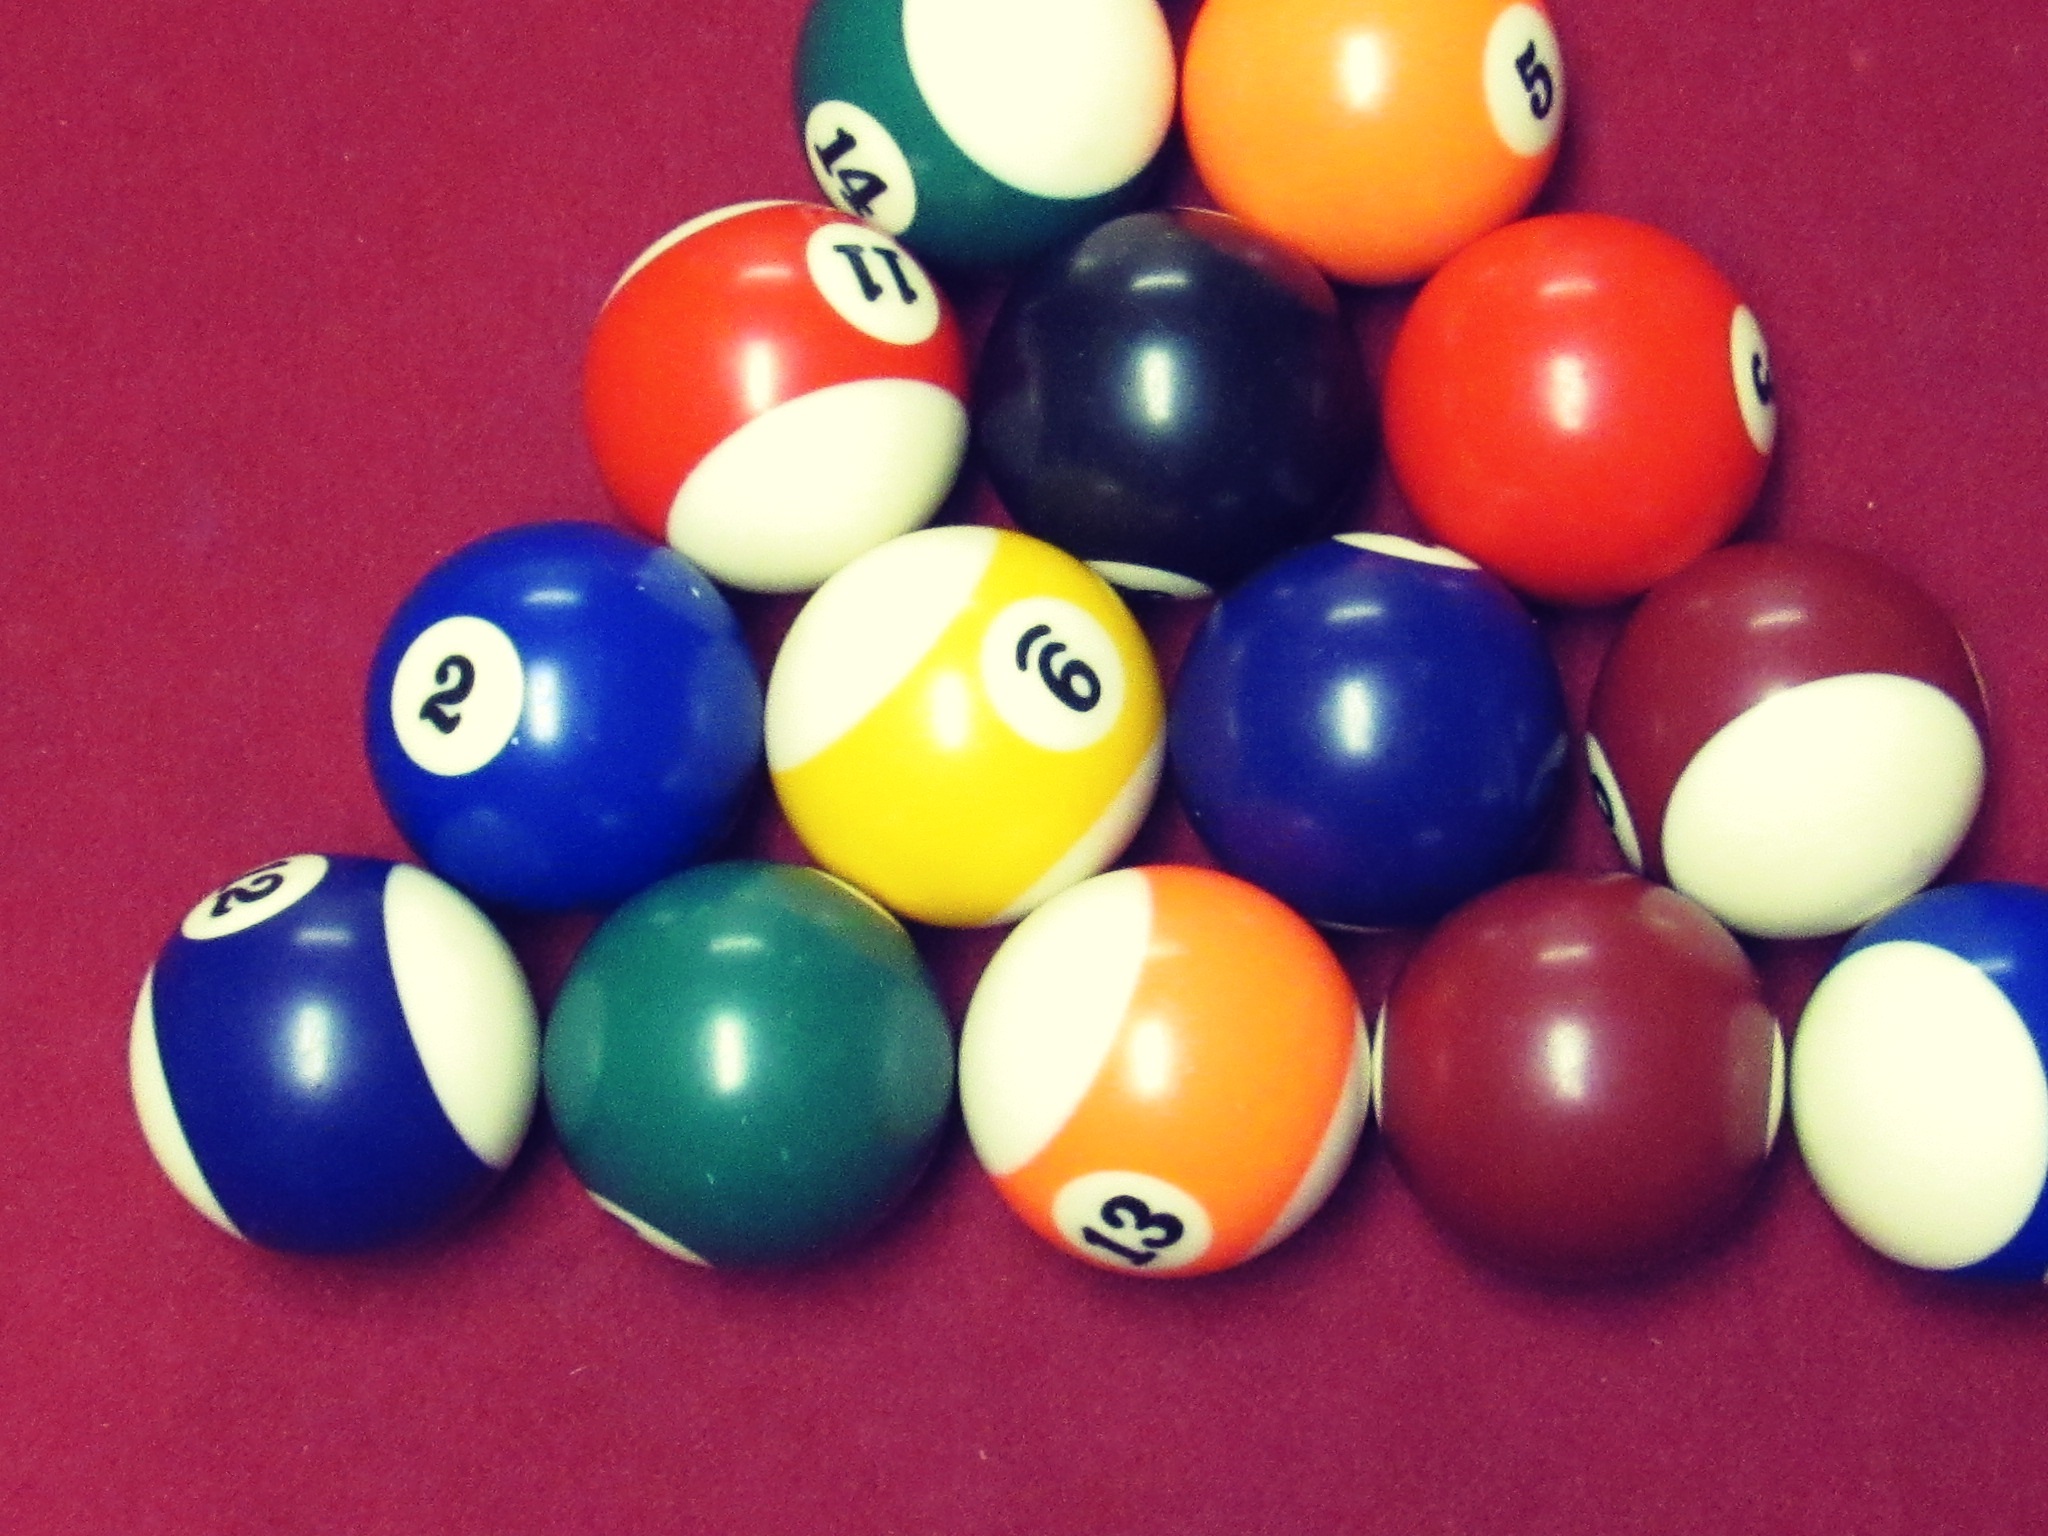
pool, blue, bead, toy, sports equipment, art, ball, billiard ball, pocket billiards, cue sports, carom billiards